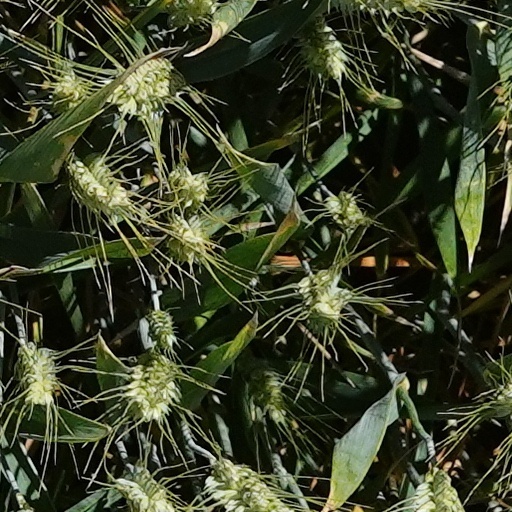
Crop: wheat